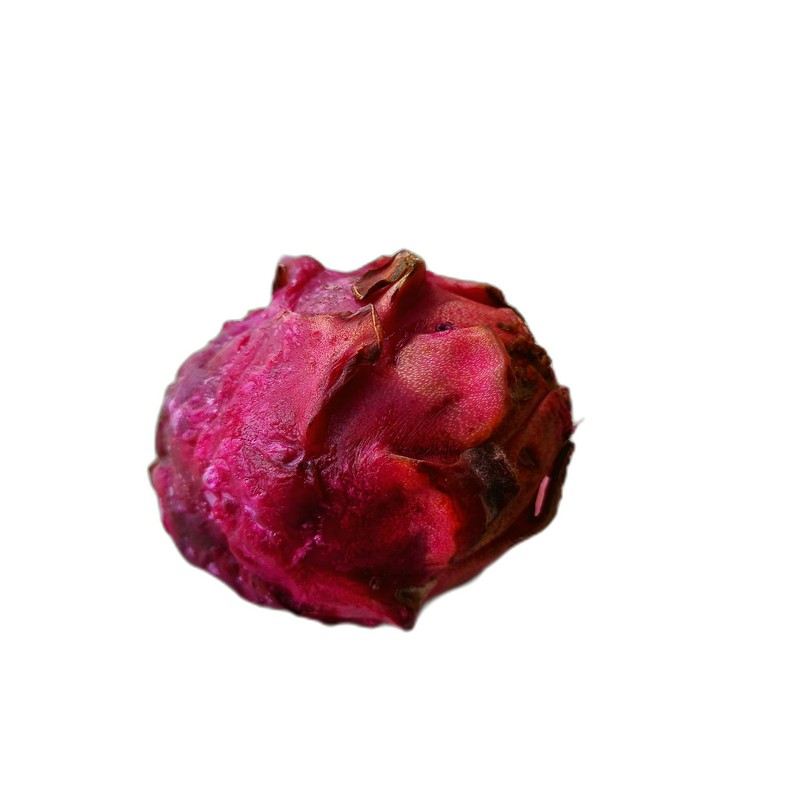
Label: Defect Dragon Fruit